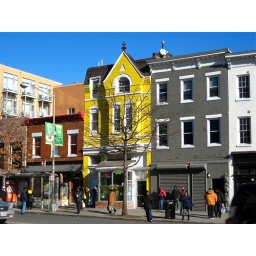
in love with this yellow building